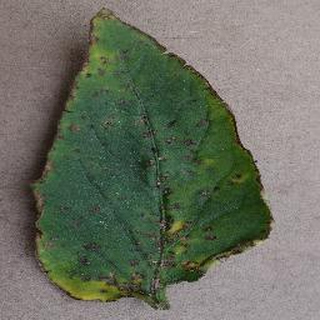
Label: tomato_bacterial_spot